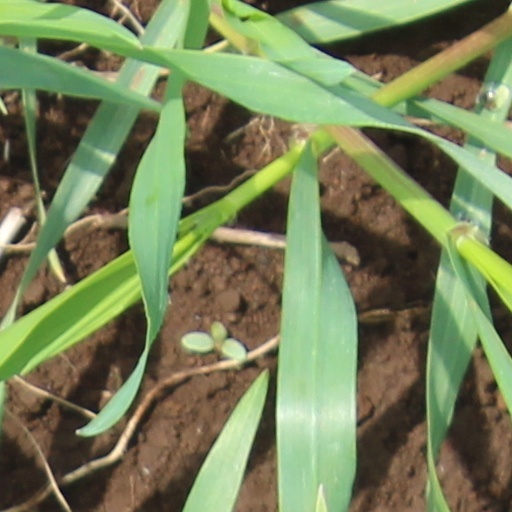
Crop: wheat